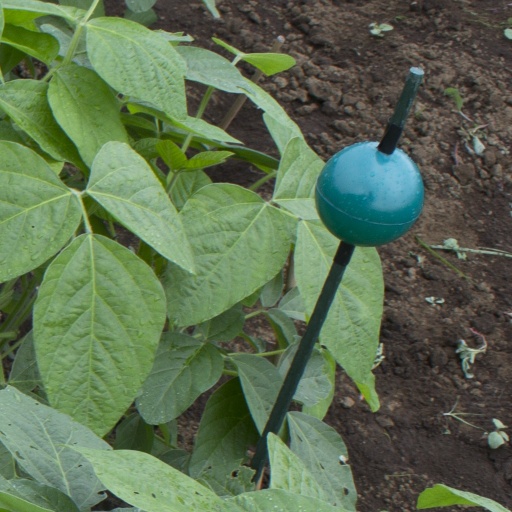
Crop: soybean